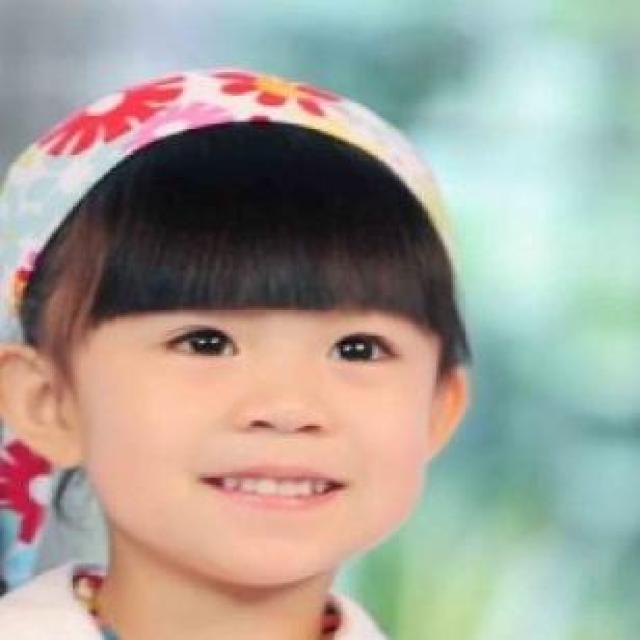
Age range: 0-12